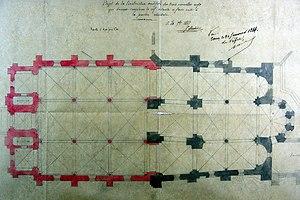
plan au sol, issu des archives départementales.
L'église Sainte-Maure-Sainte-Britte est une église catholique située à Sainte-Maure-de-Touraine, dans le département français d'Indre-et-Loire.